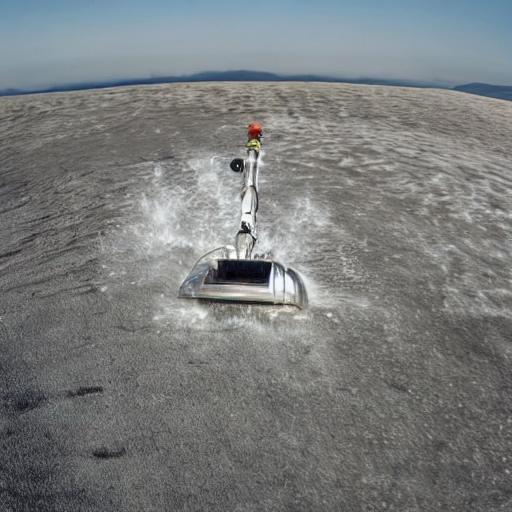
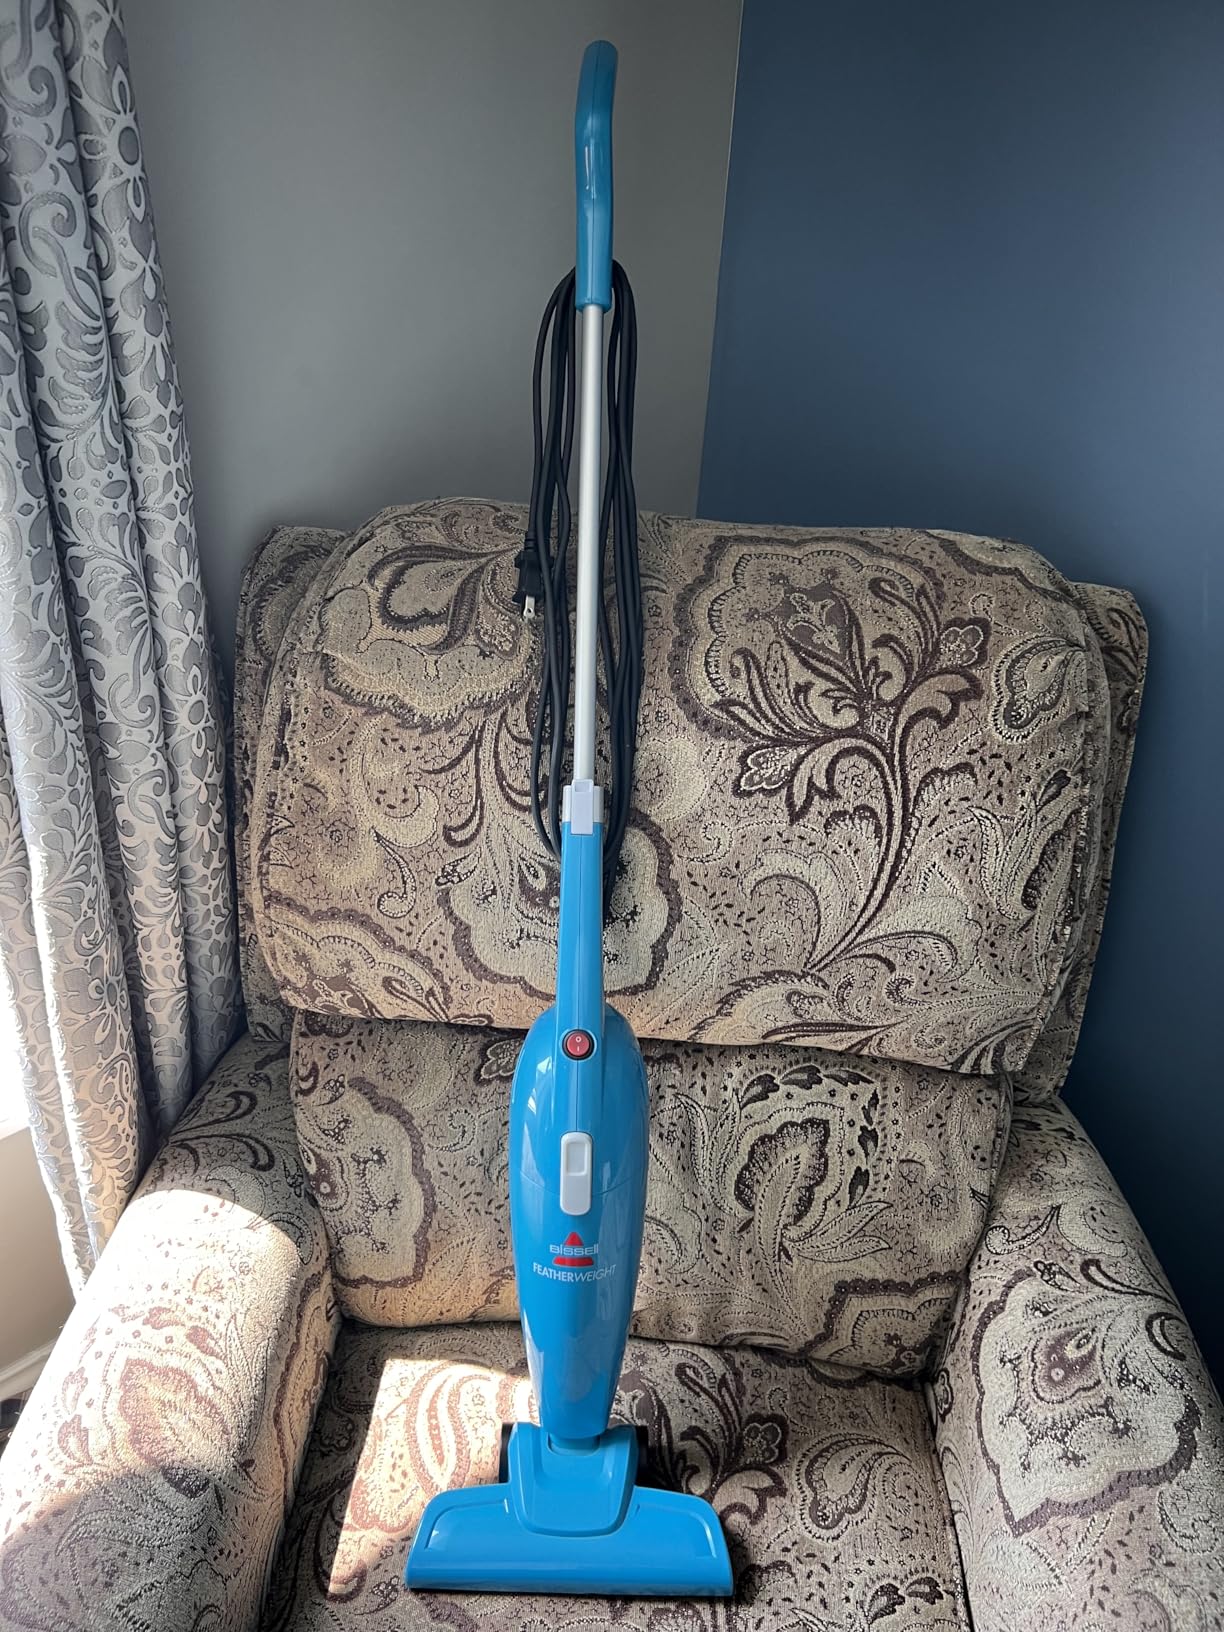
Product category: items_vacuum
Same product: no